ACAM2000

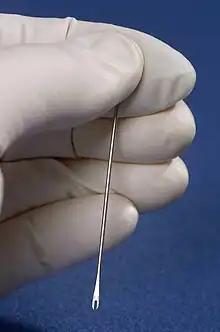
Smallpox vaccine needle

ACAM2000 is a smallpox vaccine and an mpox vaccine manufactured by Emergent Biosolutions. It provides protection against smallpox for people determined to be at high risk for smallpox infection. ACAM2000 is a live replicating vaccinia virus vaccine.